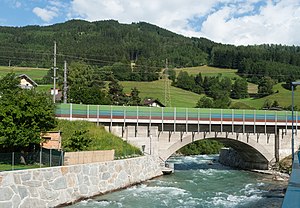
Sill
Brennerbahnbrücke over floden Sill
Sill er en højre biflod til Inn i den østrigske delstat Tyrol. Floden er 35 km lang og udspringer øst for Brennerpasset og flyder gennem den nordtyrolske del af Wipptal.